Francisco Antonio Maciel

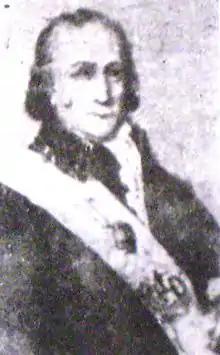

Francisco Antonio Maciel (September 16, 1757 – January 20, 1807 in Montevideo), was a Montevidean Criollo industrialist and philanthropist of the time of the Spanish colony. He was known as the "father of the poor."